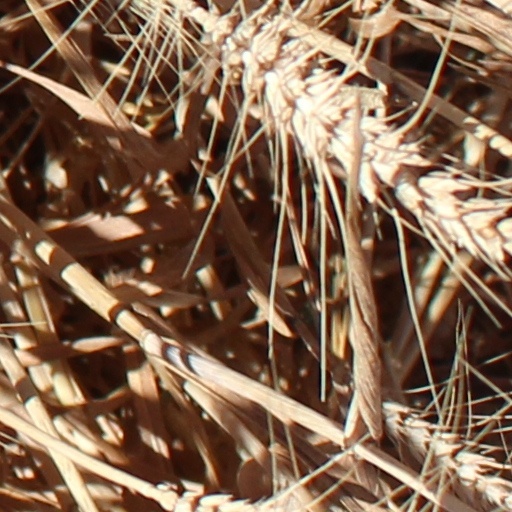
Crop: wheat